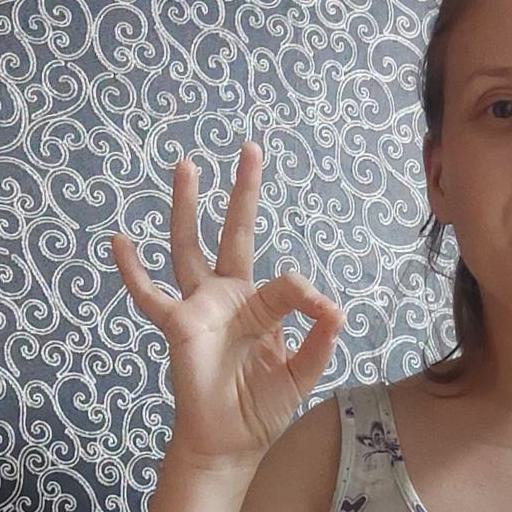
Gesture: ok